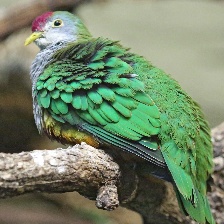
Species: SCARLET CROWNED FRUIT DOVE
Scientific name: PTILINOPUS INSULARIS